Conan the Destroyer

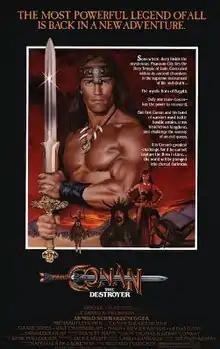
Theatrical release poster

Conan the Destroyer is a 1984 American epic sword-and-sorcery film directed by Richard Fleischer from a screenplay by Stanley Mann and a story by Roy Thomas and Gerry Conway. Based on the character Conan the Barbarian created by Robert E. Howard, it is the sequel to "Conan the Barbarian" (1982). The film stars Arnold Schwarzenegger and Mako reprising their roles as Conan and Akiro, the Wizard of the Mounds, respectively. The cast also includes Grace Jones, Wilt Chamberlain, Tracey Walter, and Olivia d'Abo.